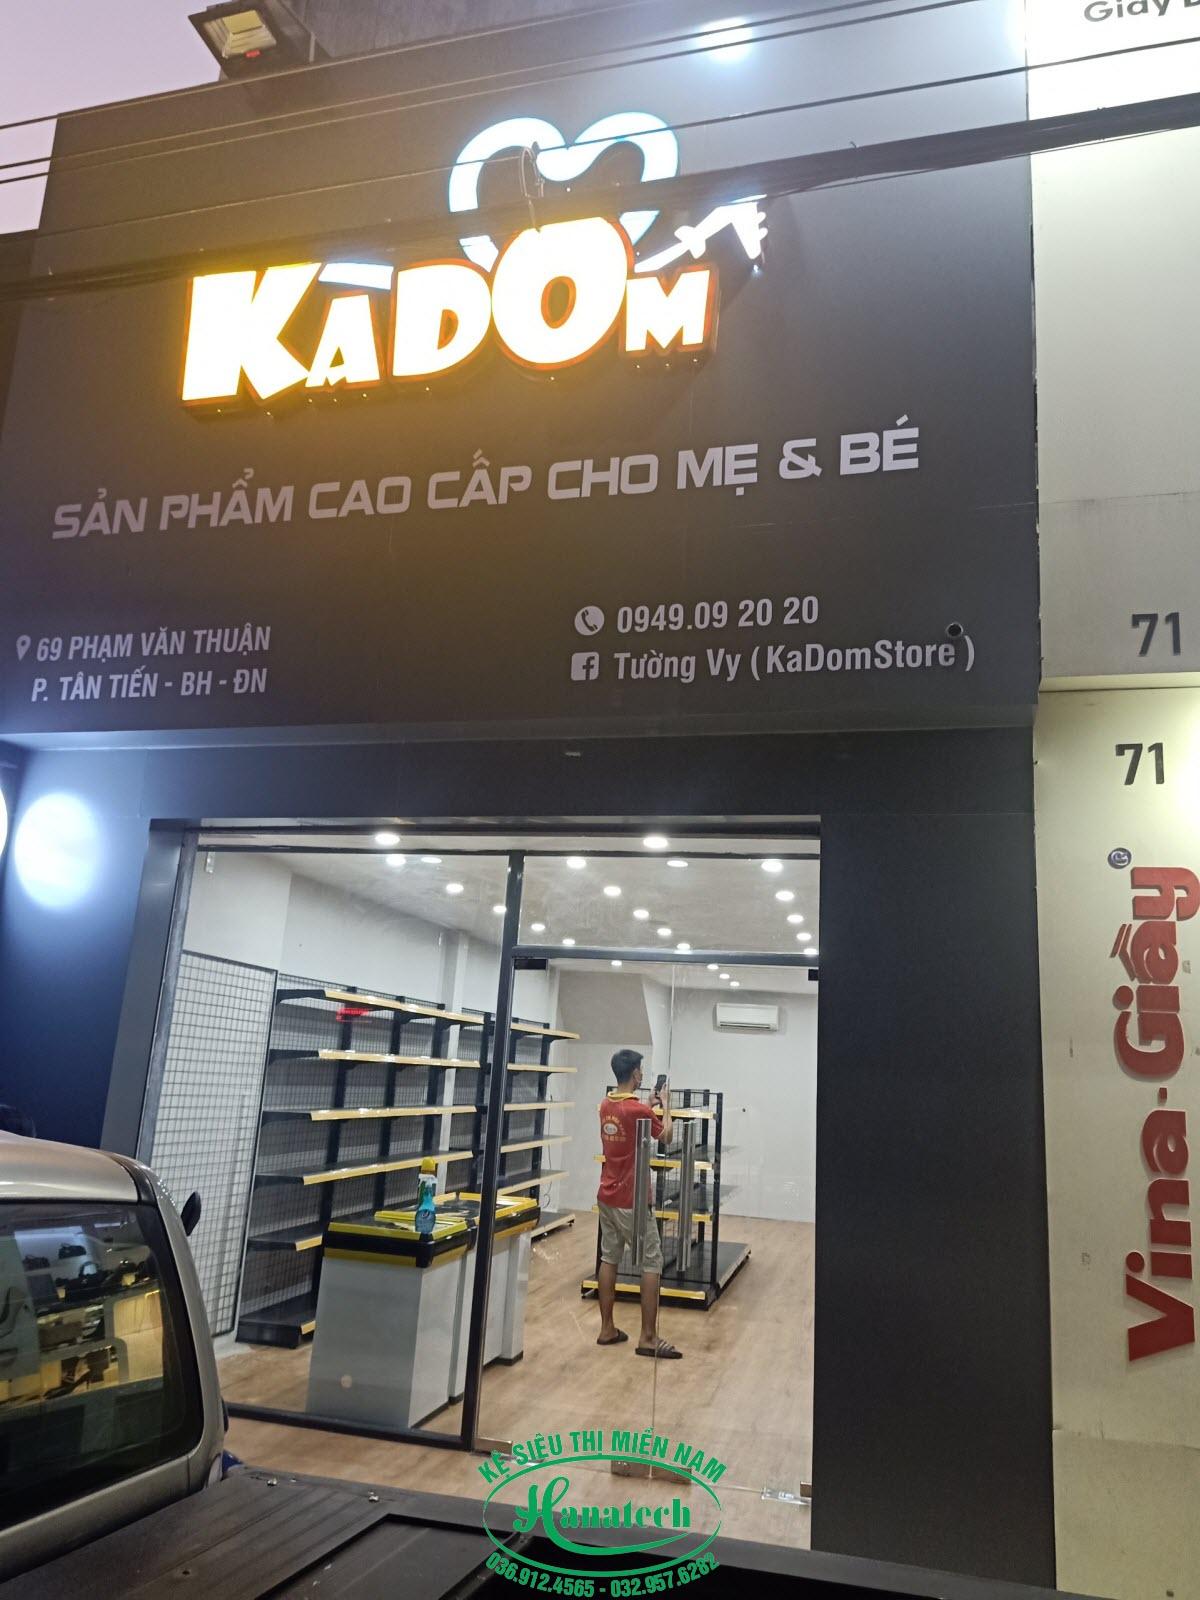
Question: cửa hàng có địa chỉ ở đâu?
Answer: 69 phạm văn thuận, phường tân tiến, biên hòa, đồng nai